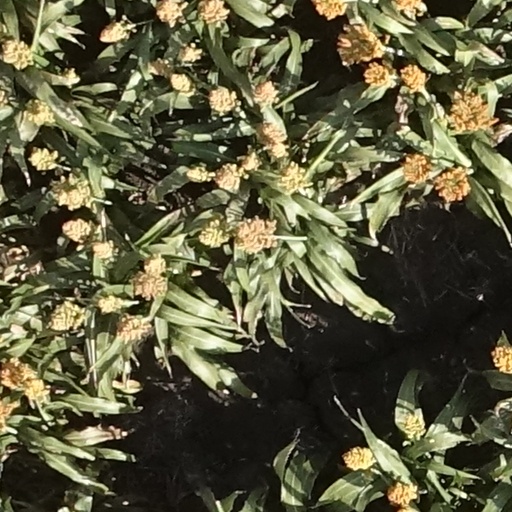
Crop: sorghum